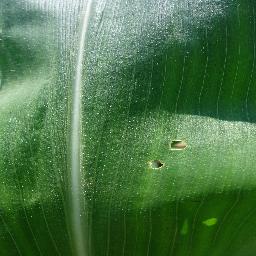
Label: Corn___healthy